San Luis Pass (Galveston Island)

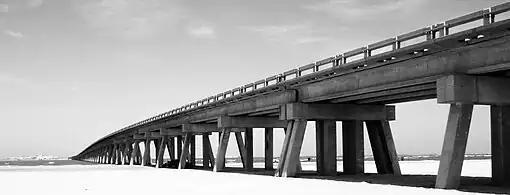
San Luis Pass Bridge spanning San Luis Pass from the Brazoria County side.

In 1878, the United States Life Saving Service Act authorized the creation of a coastal life saving station near the strait of San Luis Pass. The Station San Luis endured seventy years of coastal service at the west coastline of Galveston Island. The 1949 Texas hurricane delivered a tropical cyclone with an assailable gale and storm surge fatally damaging the San Luis shoreline station. The United States Life-Saving Service discontinued the waterborne search and rescue service by 1950.